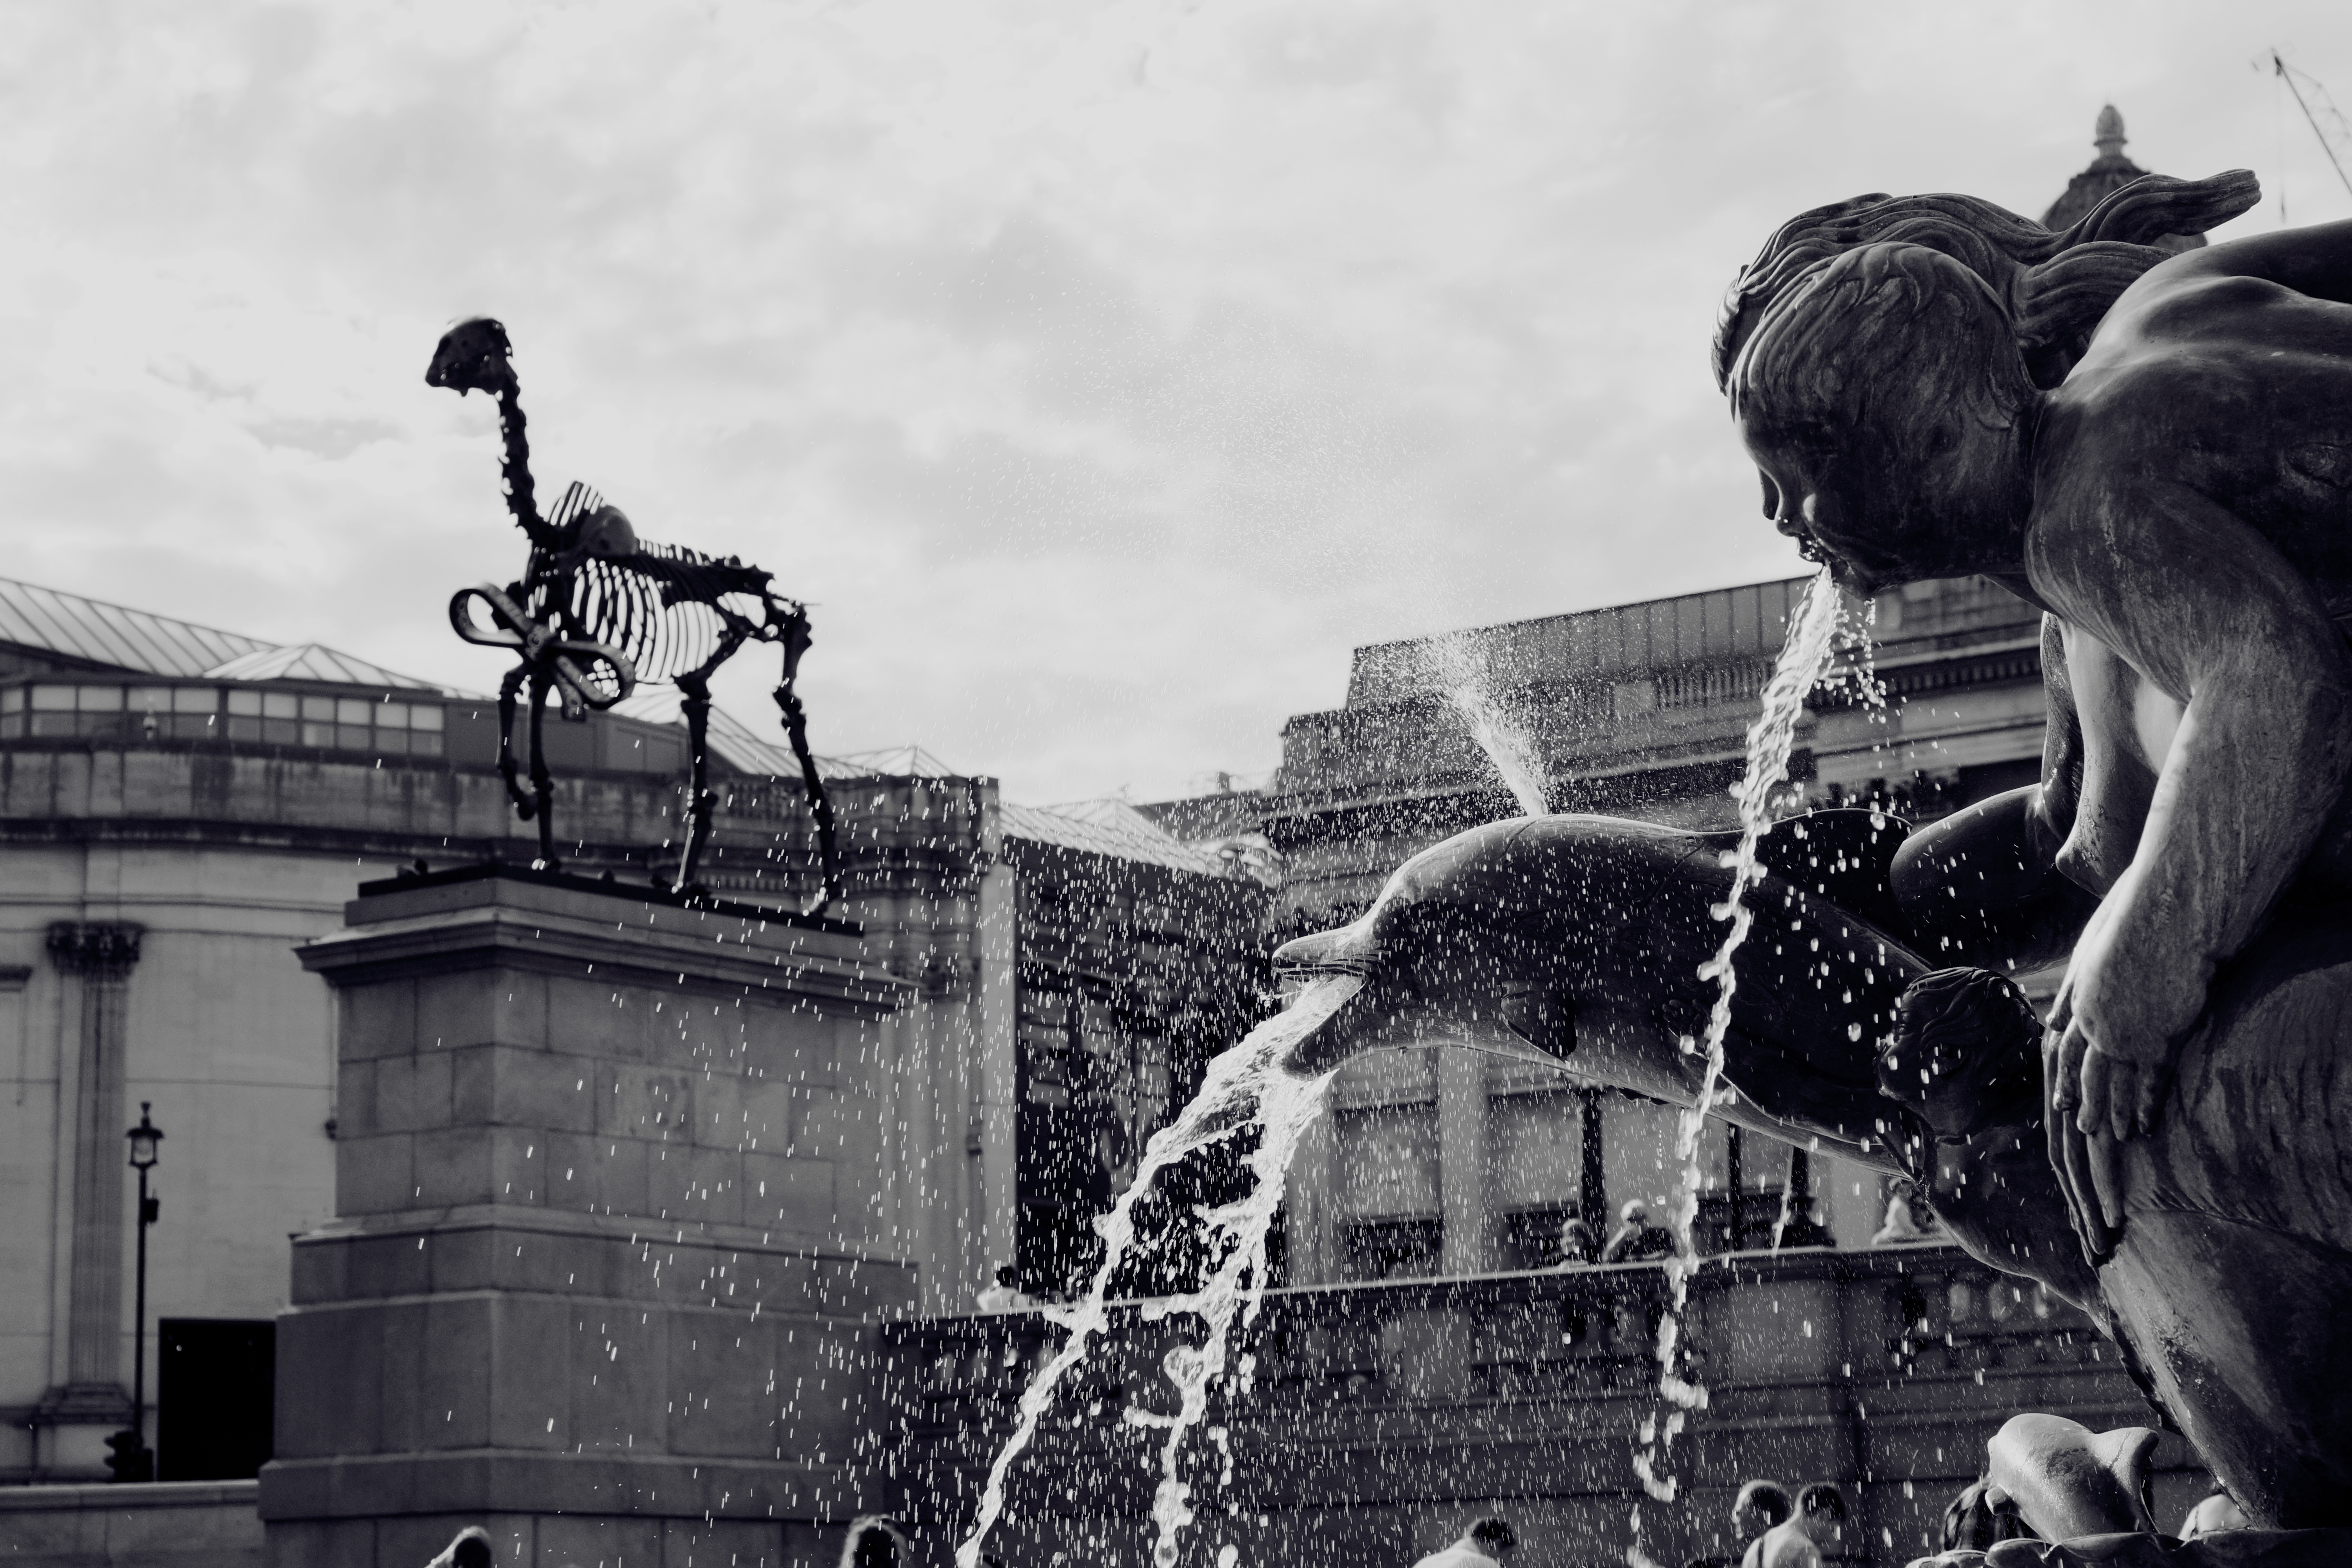
black and white, street, photography, monument, statue, black, monochrome, art, photograph, urban area, monochrome photography